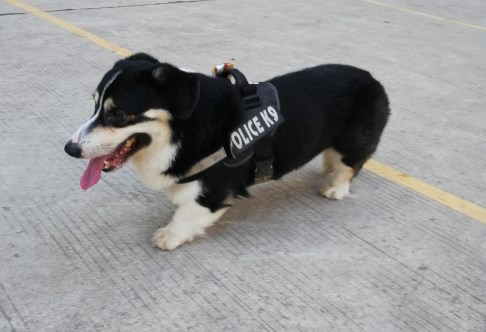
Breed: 2909-n000116-Cardigan